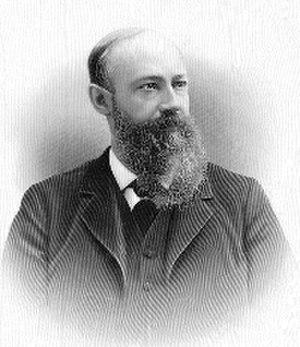
John Wesley Hyatt est un inventeur américain passé à la postérité pour l'industrialisation de la production du celluloïd, l'une des premières matières plastiques.